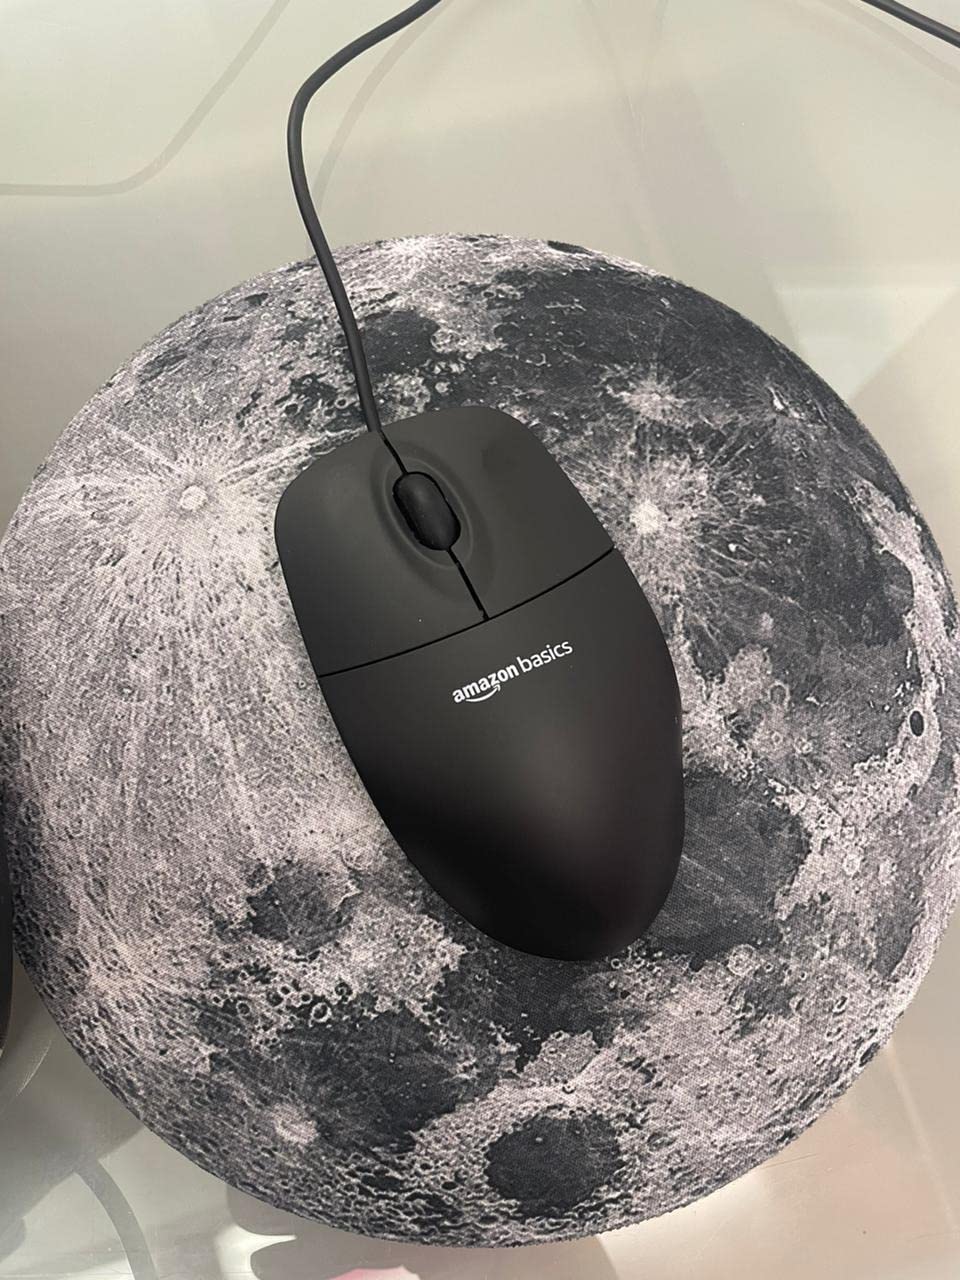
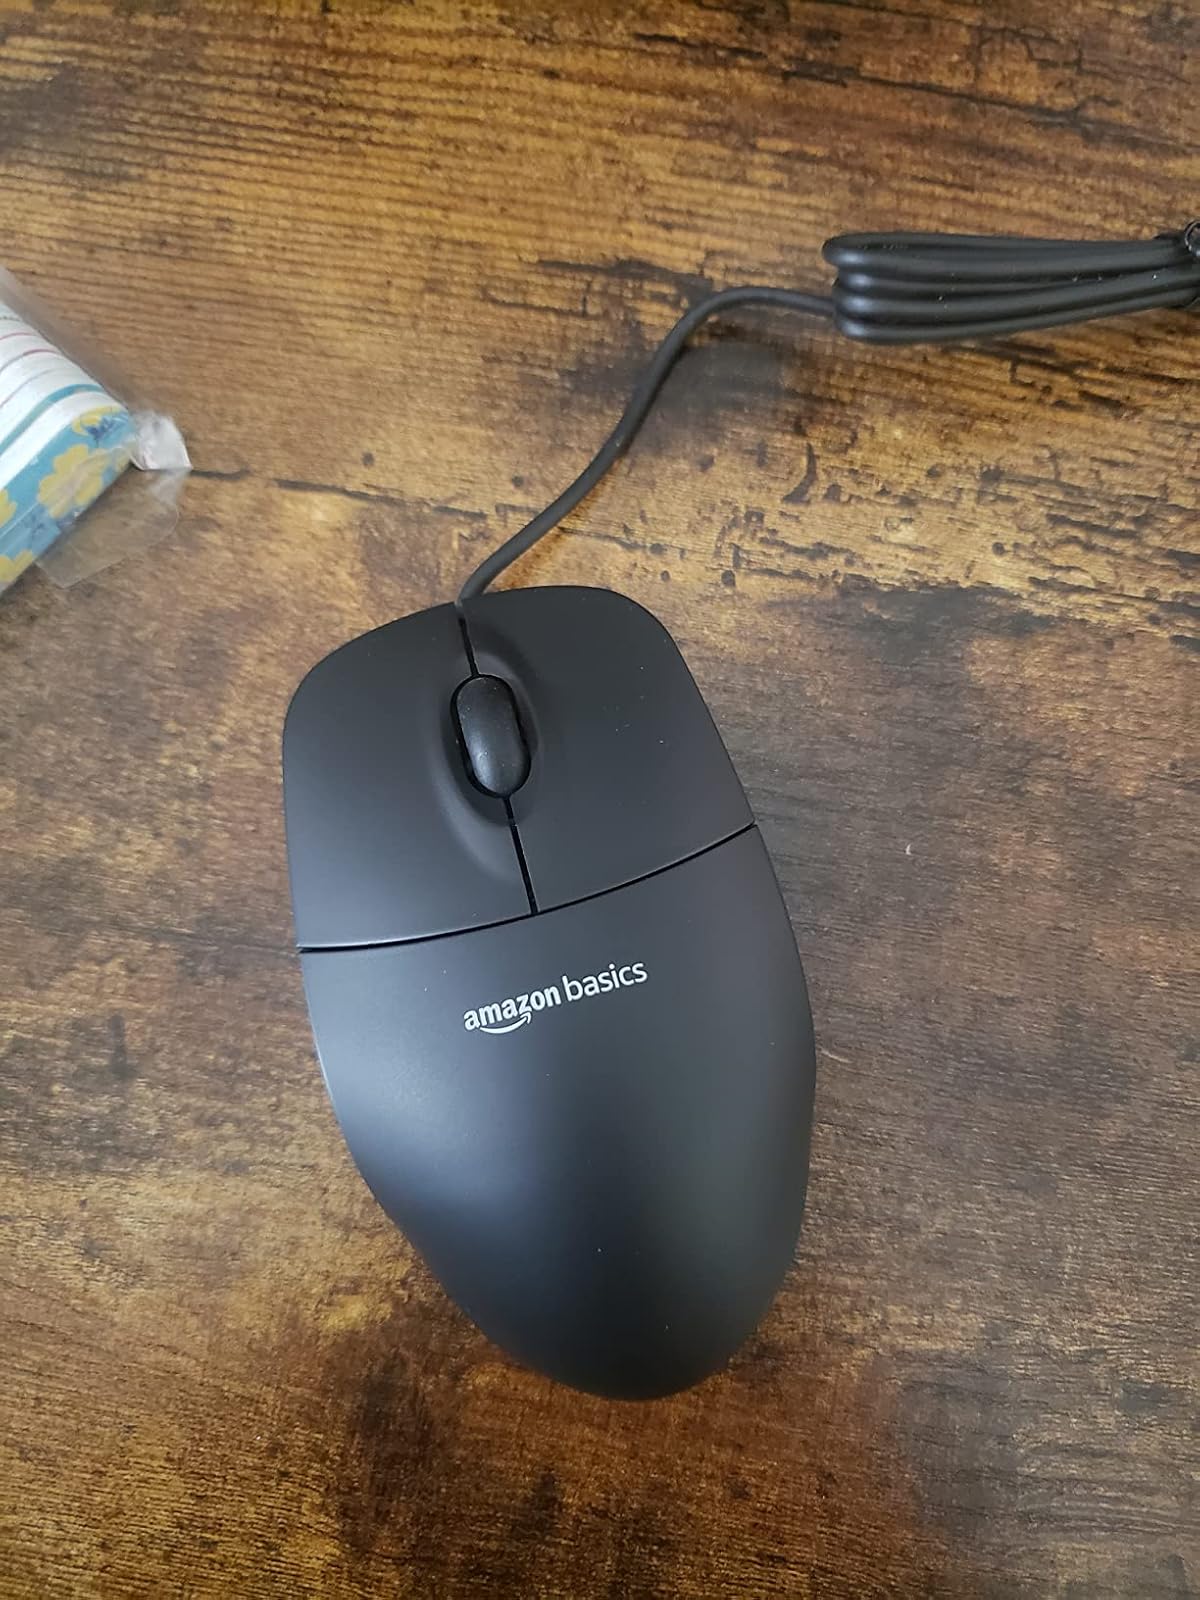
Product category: mouse
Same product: yes